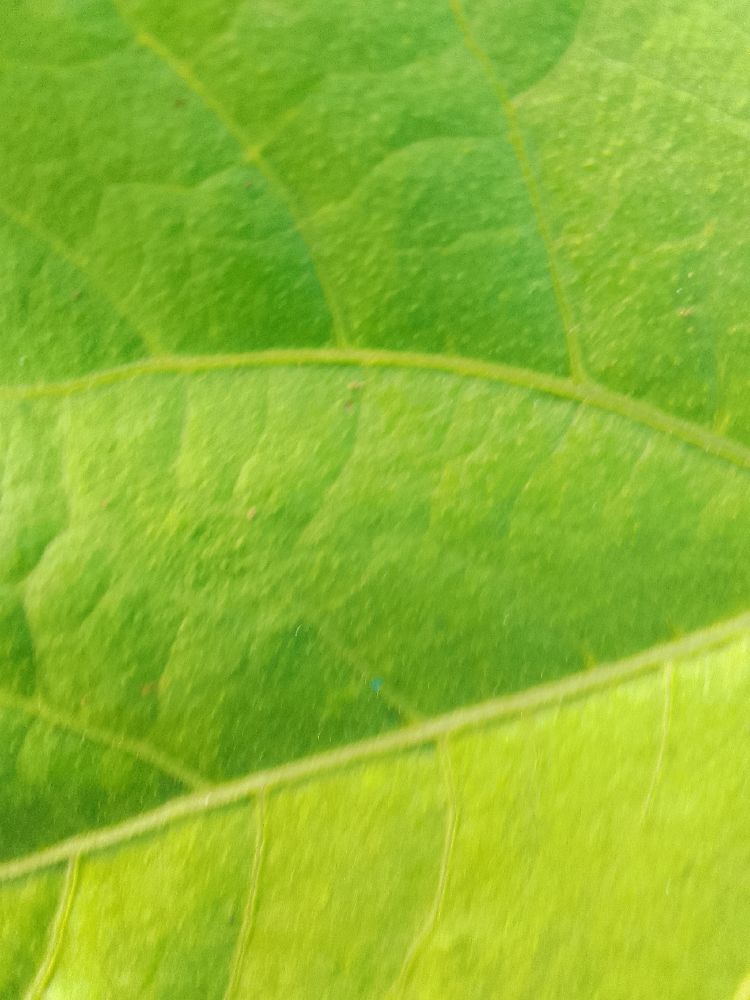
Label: healthy